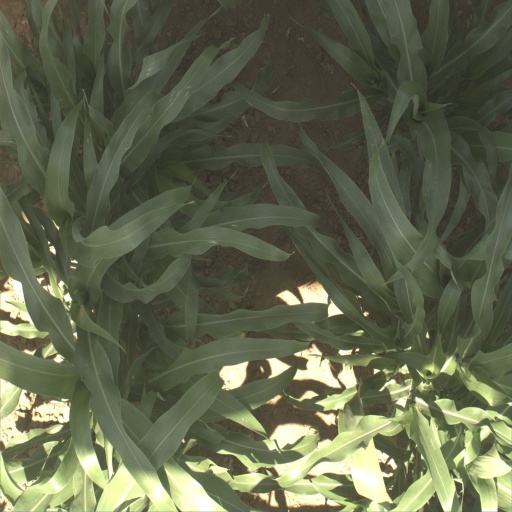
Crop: sorghum